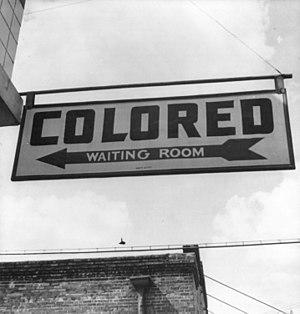
L'histore de Las Vegas, telle que présentée dans cet article, concerne à la fois la ville de Las Vegas et sa région, dans l'État du Nevada aux États-Unis. L'histoire officielle démarre avec la découverte de la vallée de Las Vegas par Raphael Rivera, un éclaireur mexicain, qui fait partie de la caravane d'Antonio Armijo, chargé d'ouvrir une route commerciale, le Old Spanish trail, entre le Nouveau-Mexique et Los Angeles, en 1829.
Le racisme d'État, aussi conceptualisé sous le terme de « racisme institutionnel » est historiquement une ségrégation raciste institutionnalisée. Le terme de « race » renvoie alors à sa dimension ethnique.